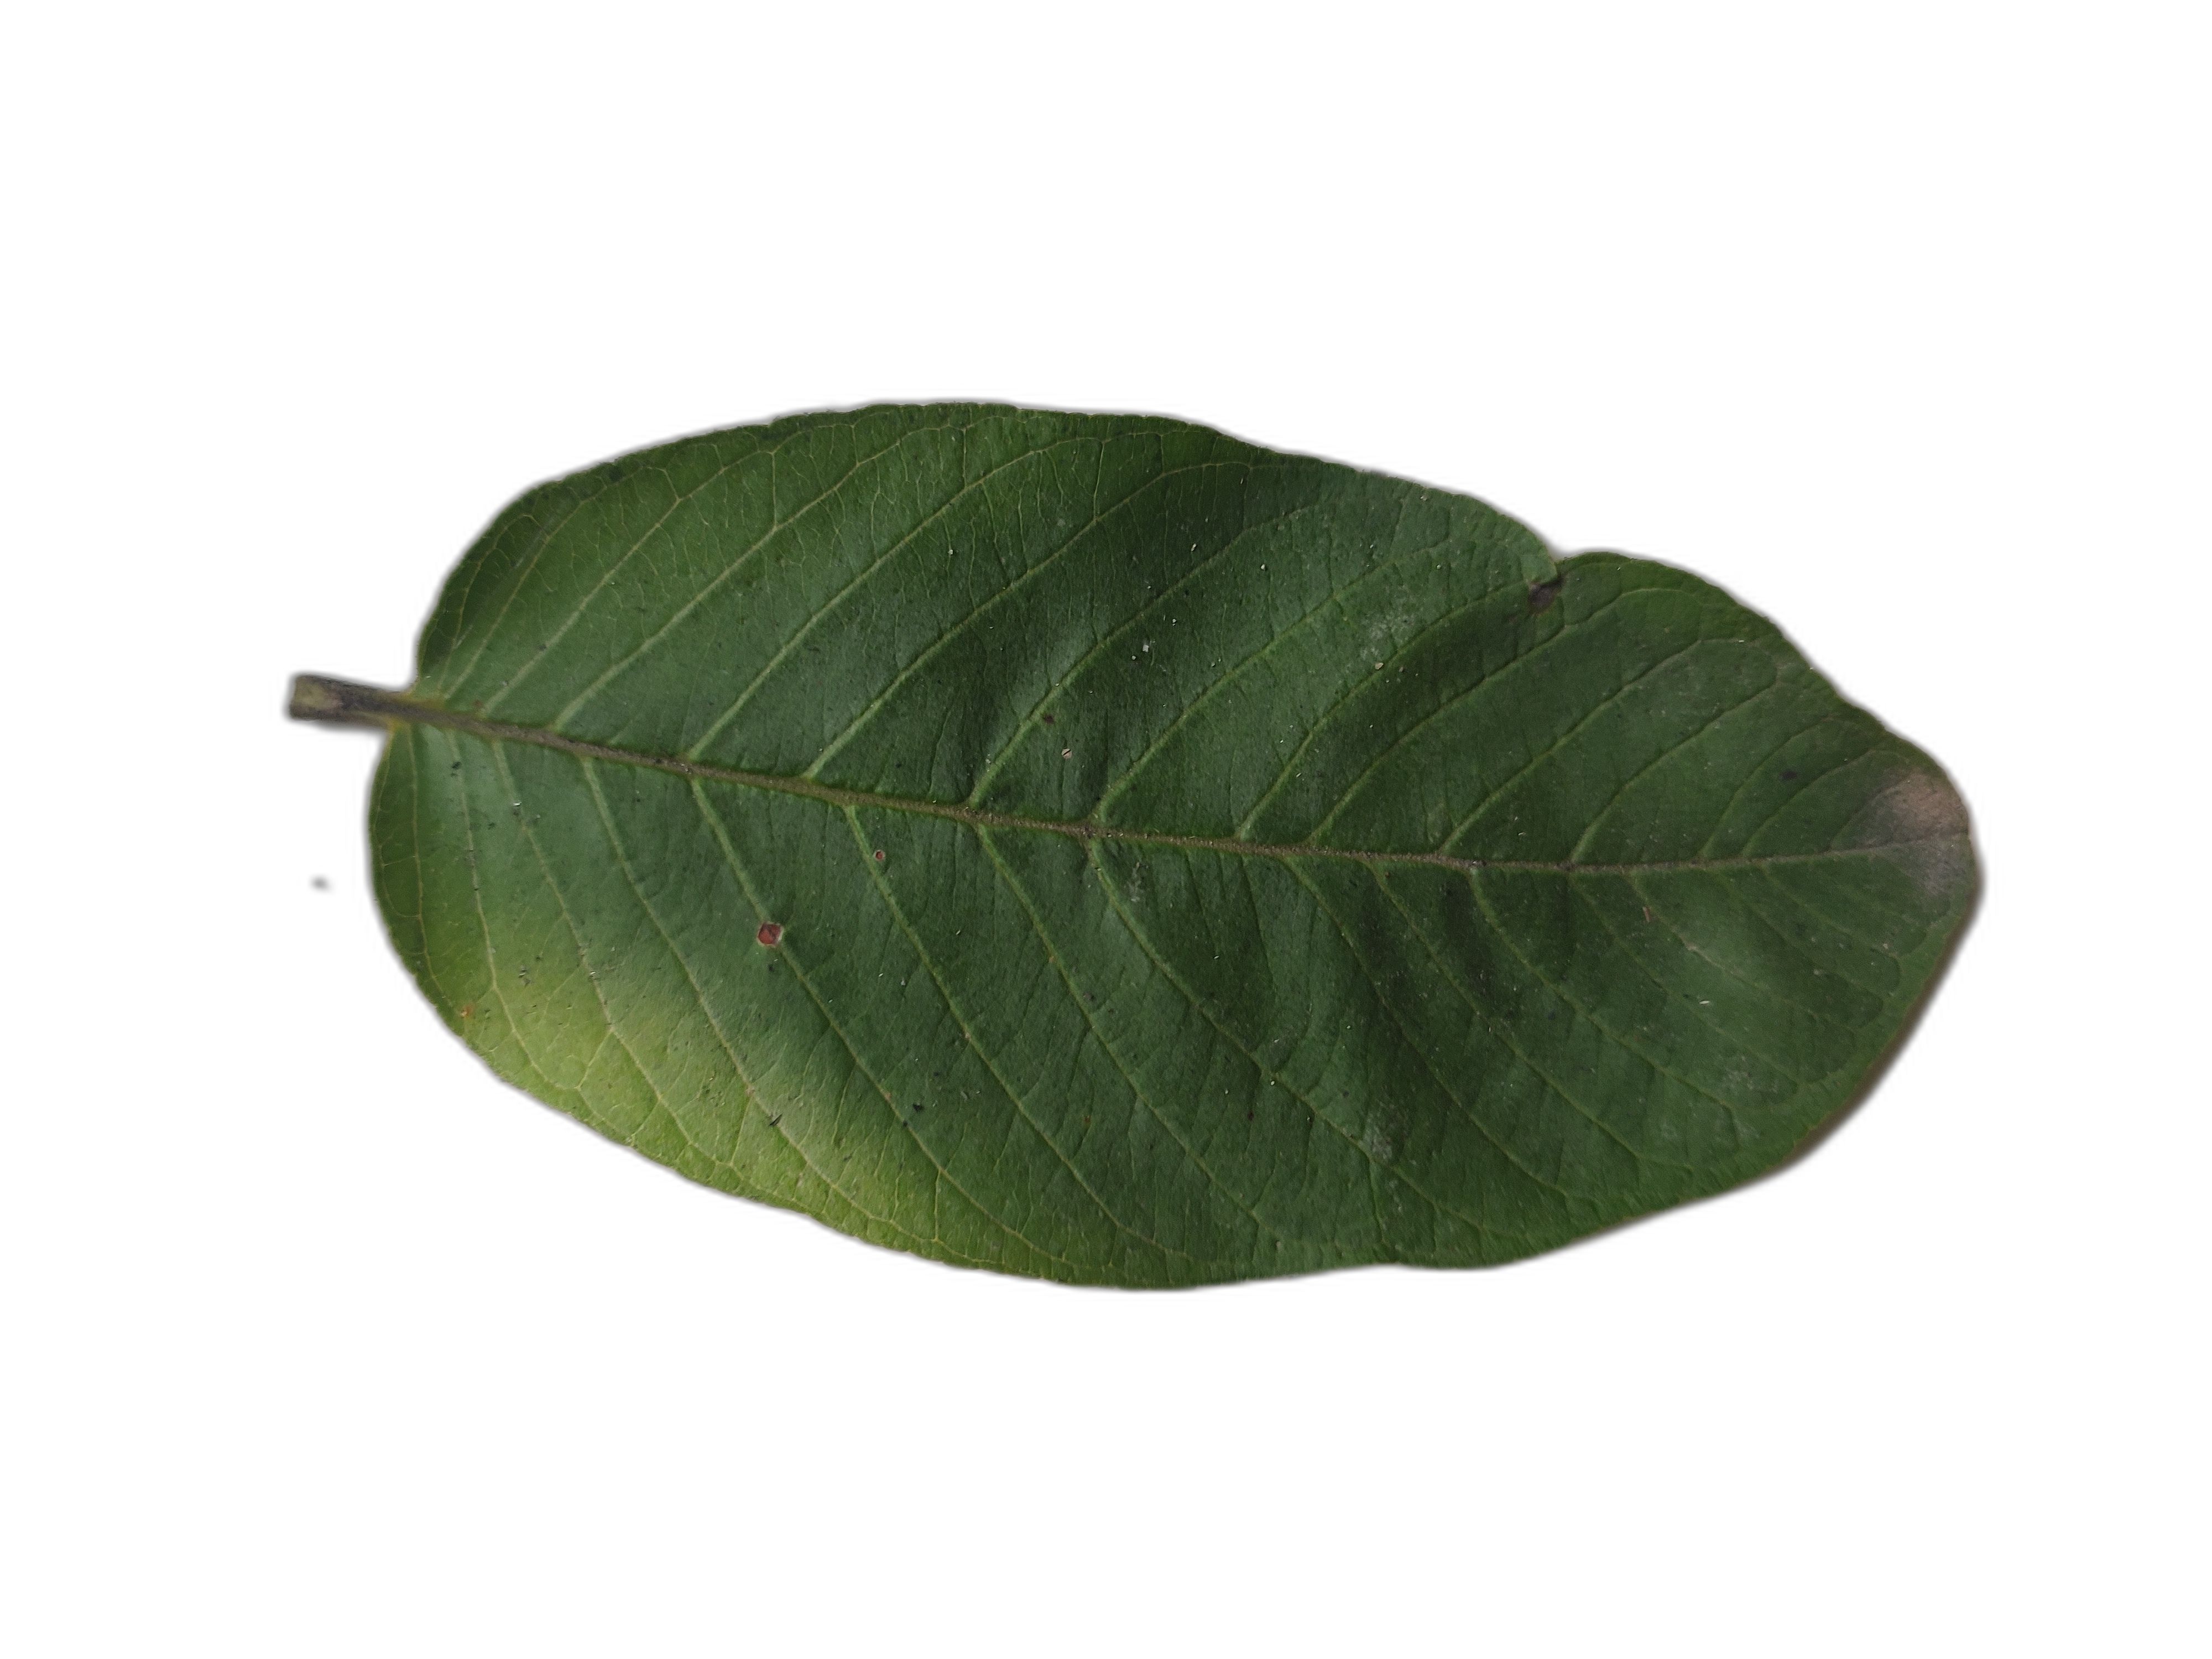
Plant part: leaf
Disease: Healthy